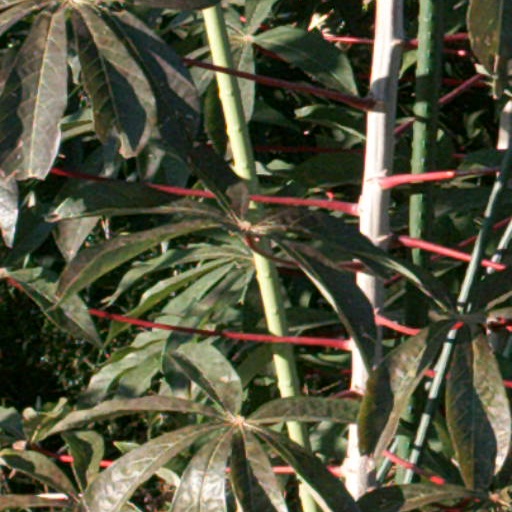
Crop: cassava